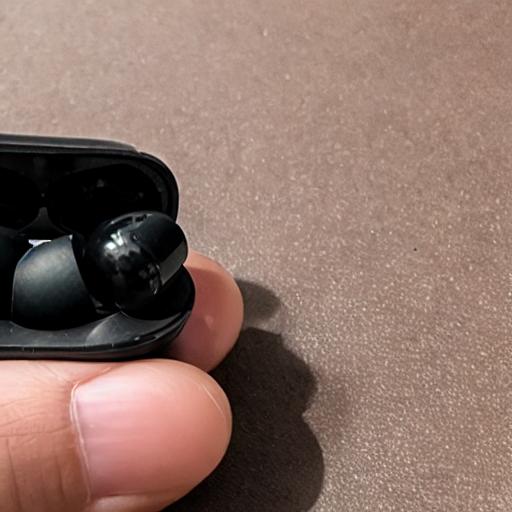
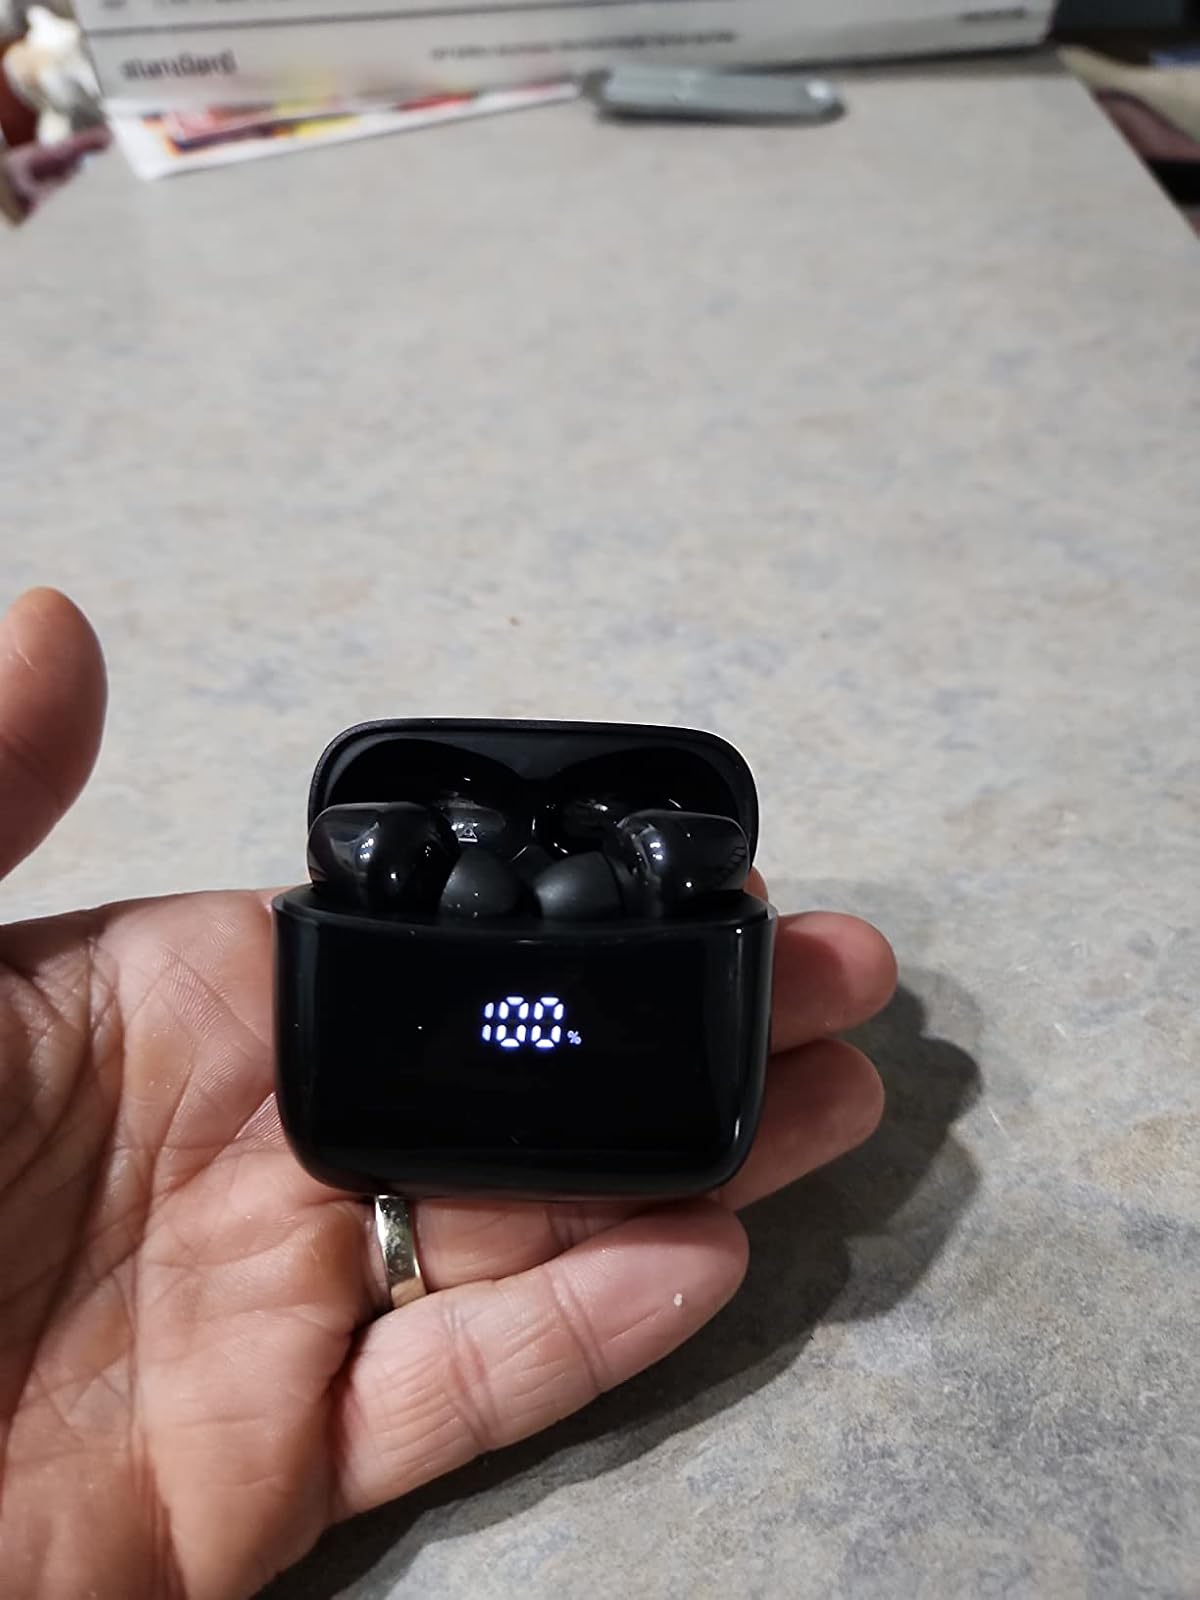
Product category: earbuds
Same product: no